Manal Naharam

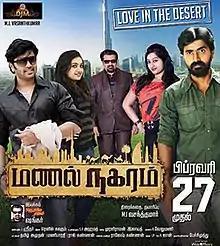
Promotional poster of Tamil version

Manal Naharam is a 2015 Indian Tamil-language film written and produced by M.I.Vasanthkumar and directed by Shankar Panikkar starring Prajin Padmanabhan, Gautham, Tejaswini Prakash, Varuna Shetty, Vinod Kumar (VK), Jaise Jose, Jijesh Menon and Shankar himself.